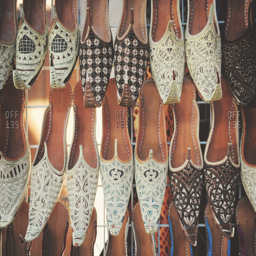
traditional shoes in a market